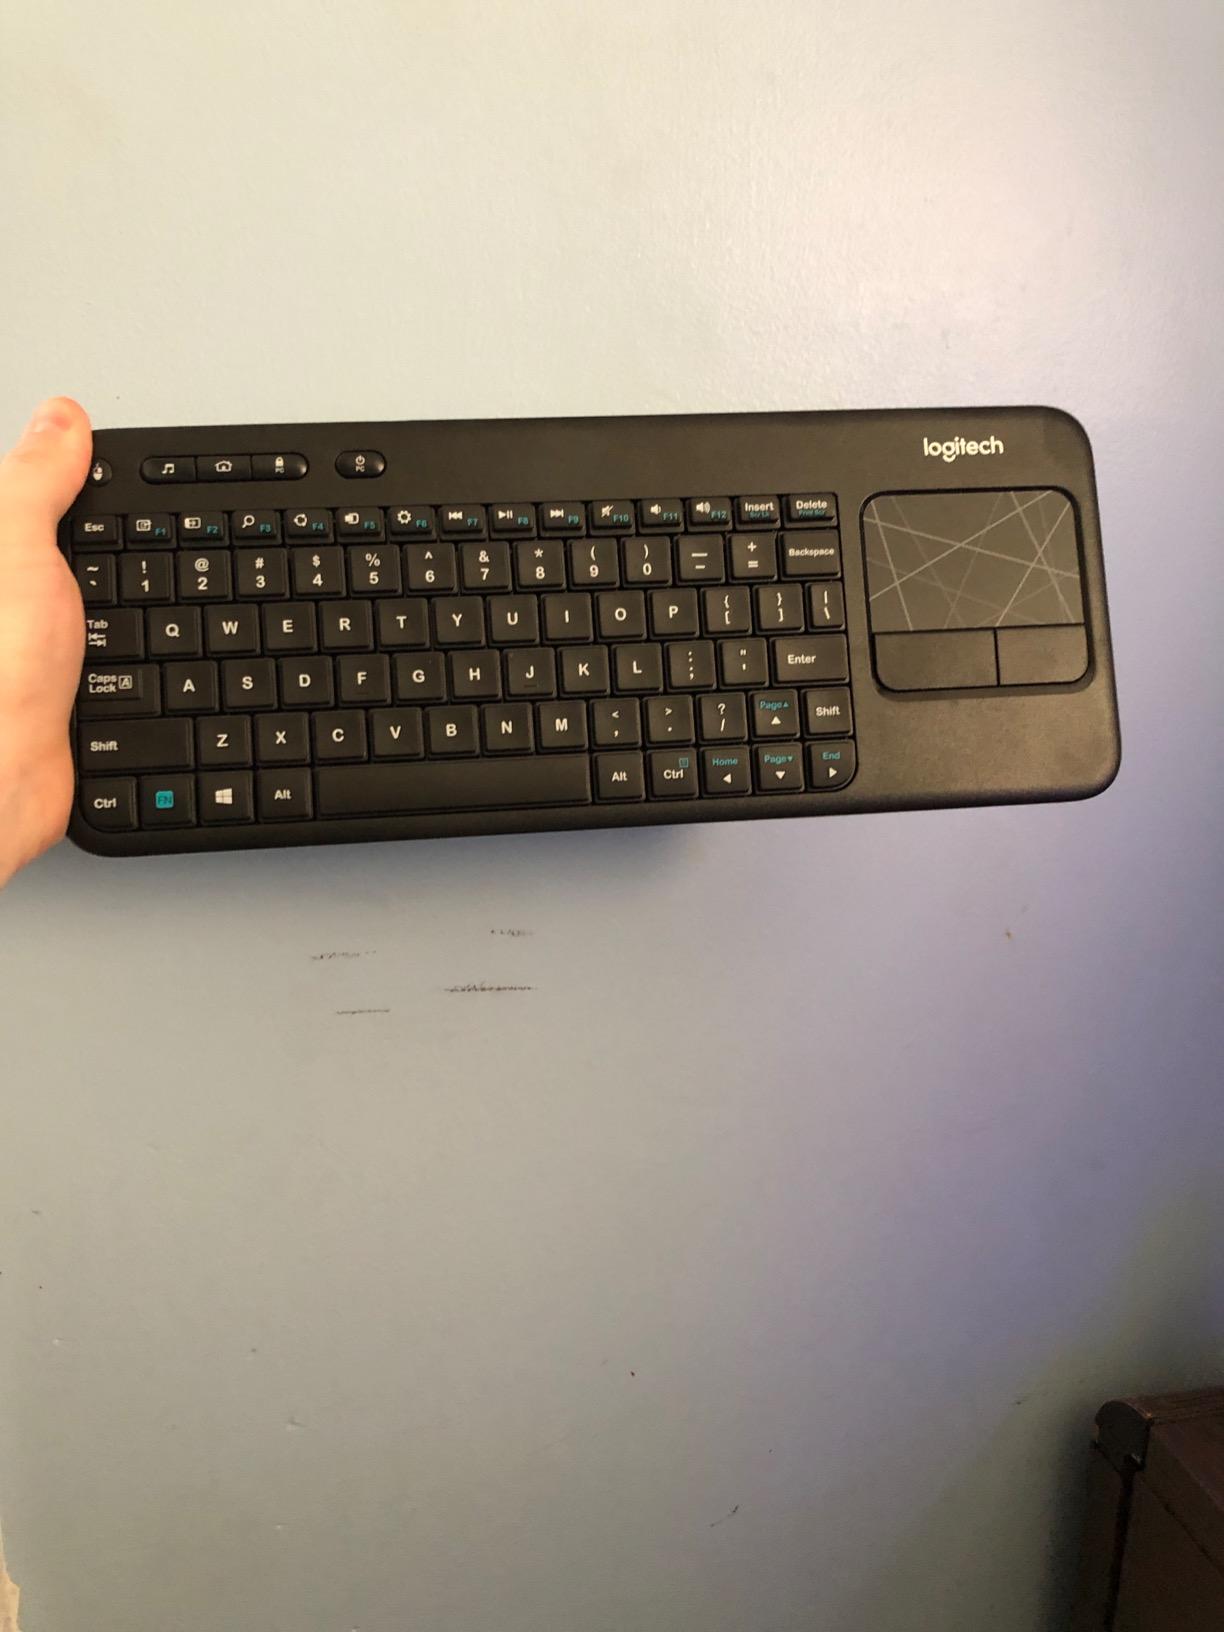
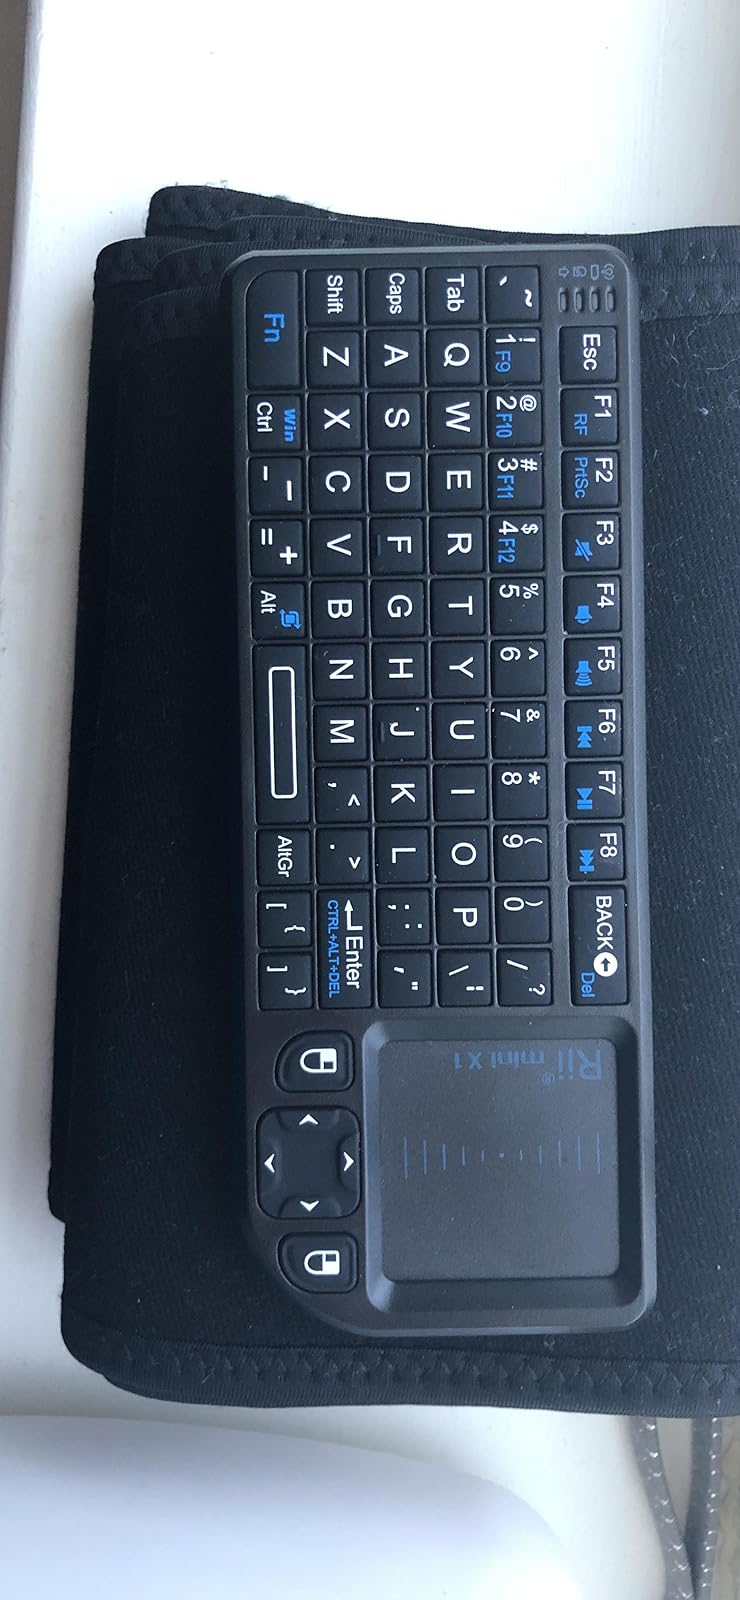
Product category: keyboard
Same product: no